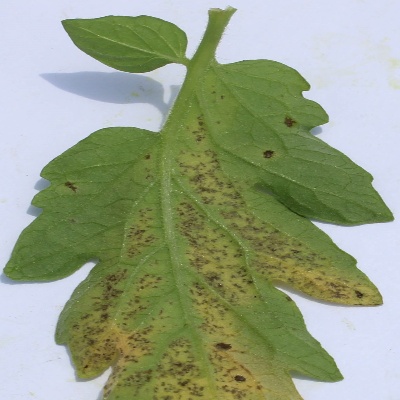
Crop: Tomato
Condition: septoria leaf spot